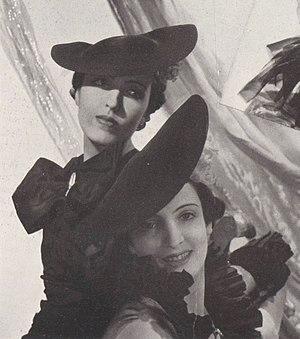
Gaston-Henri Goüin, né le 11 décembre 1877 à Paris et mort le 24 septembre 1921 à Paris, est un ingénieur et industriel français. Il dirigea l'exécution de nombreux travaux de chemins de fer, de ports, etc, tant en France qu'à l'étranger.